Dale Eaglesham

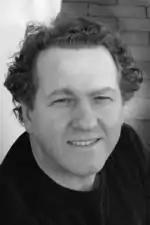

Dale Eaglesham is a Canadian comic book illustrator who has been working in the American industry since 1986. He is best known for his work on titles like "Conan", "Punisher", "Green Lantern", "Villains United", "Justice Society of America" and "Fantastic Four". In 2008, the "Shuster Awards" selected him as Outstanding Canadian Comic Book Artist of the year.